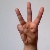
The image shows a hand gesture representing the letter 'W' in Indian Sign Language.